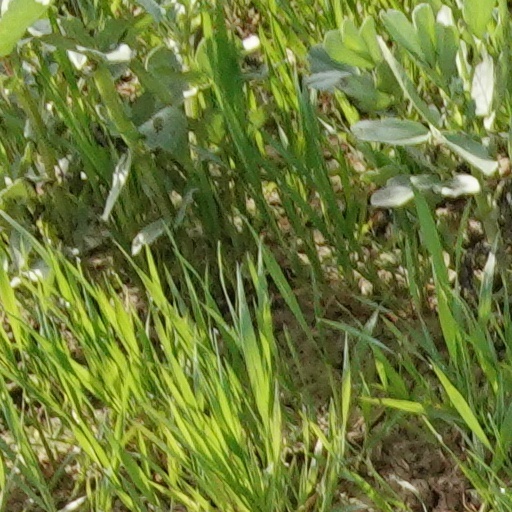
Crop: wheat